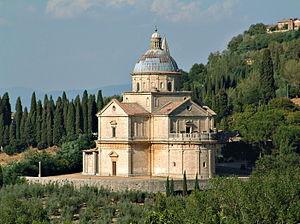
L’église San Biagio est une église isolée au pied de la ville de Montepulciano, dans la province de Sienne, en Toscane, dans le diocèse de Montepulciano-Chiusi-Pienza.